Sky position (RA, Dec in degrees): 218.522, 2.81
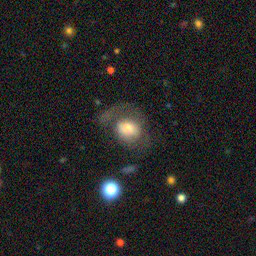
Galaxy morphology: Disturbed Galaxies